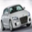
Label: automobile